Magdalena Valley montane forests

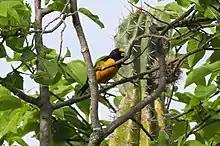
The velvet-fronted euphonia ("Euphonia concinna") is endemic.

Endemic species of birds include the burrowing owl ("Athene cunicularia tolimae") and velvet-fronted euphonia ("Euphonia concinna"),